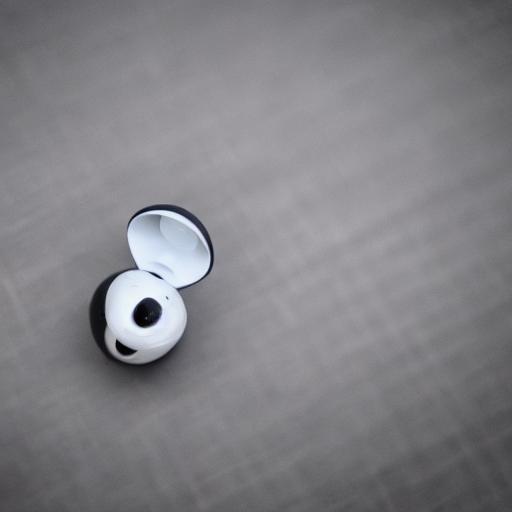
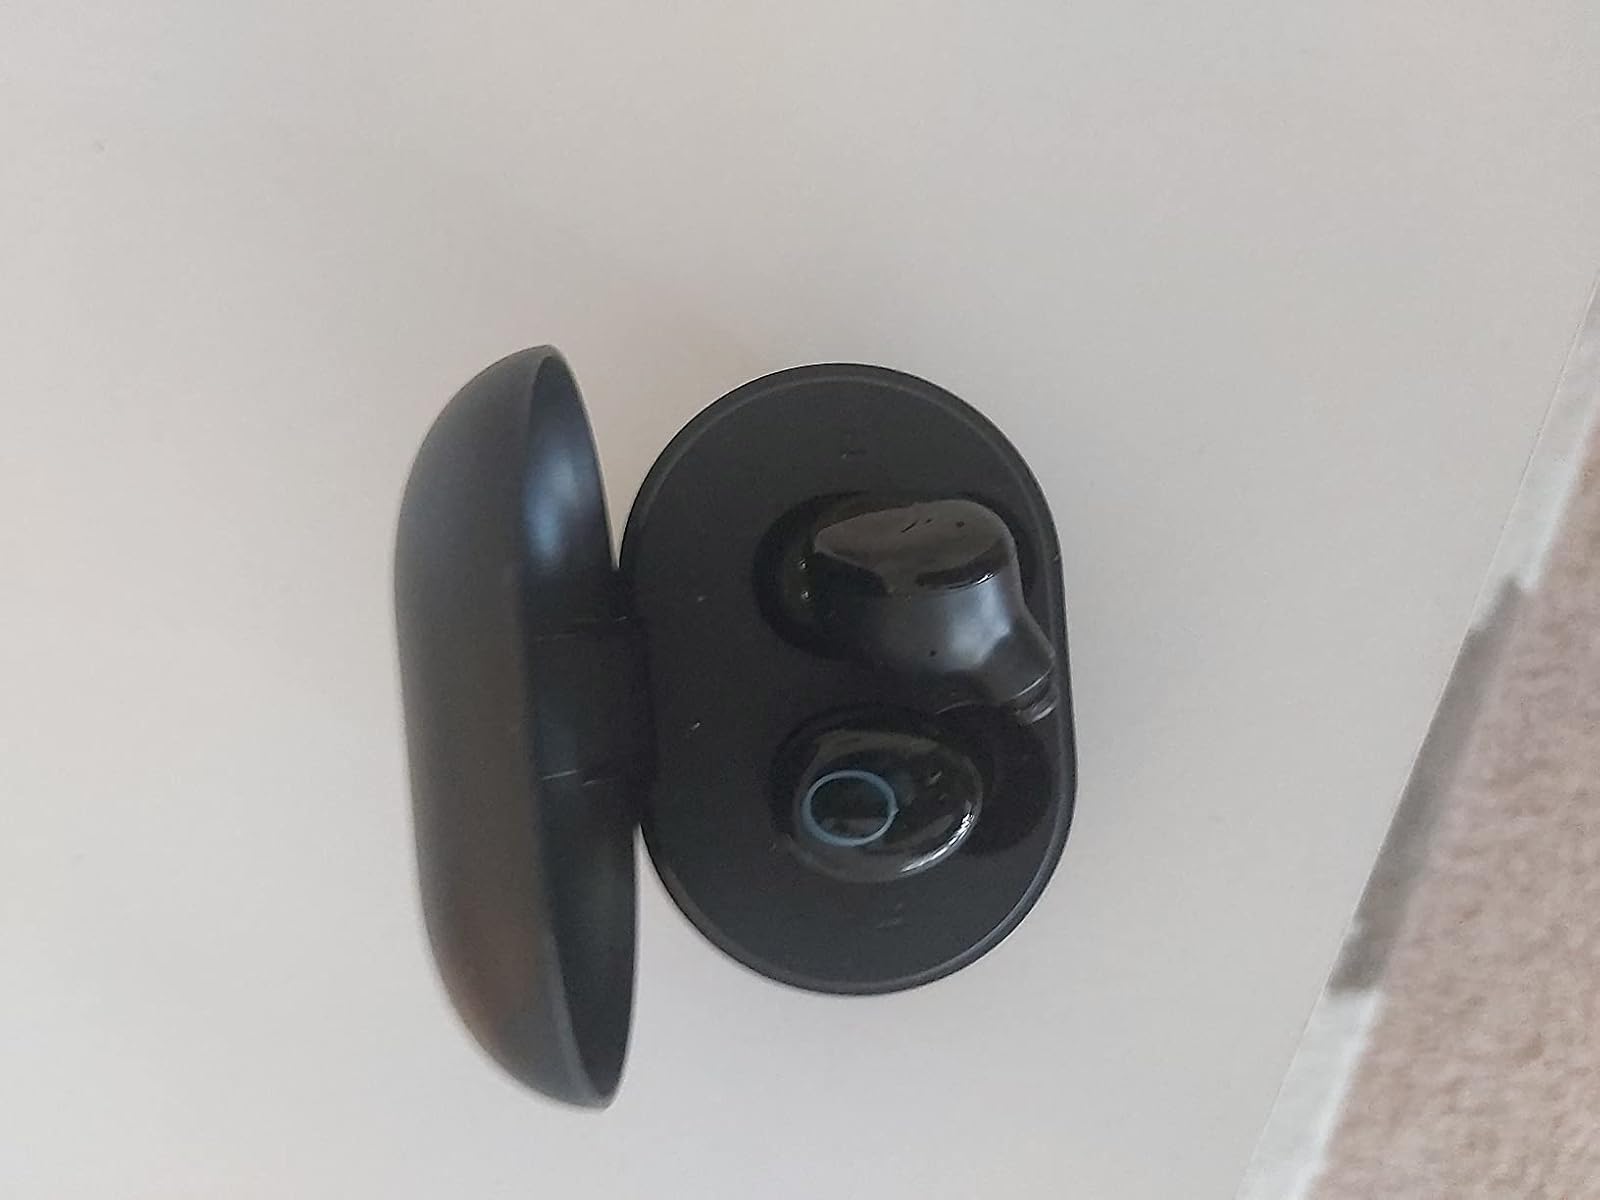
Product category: earbuds
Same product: no